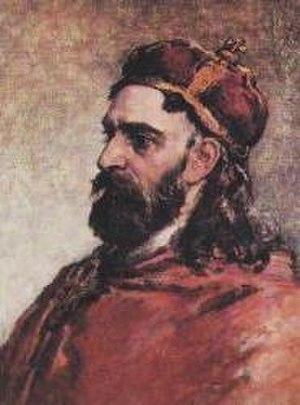
Le royaume de Pologne est dirigé alternativement par des ducs et des rois de 960 à 1320, puis uniquement par des rois jusqu'à sa disparition comme royaume indépendant en 1795.